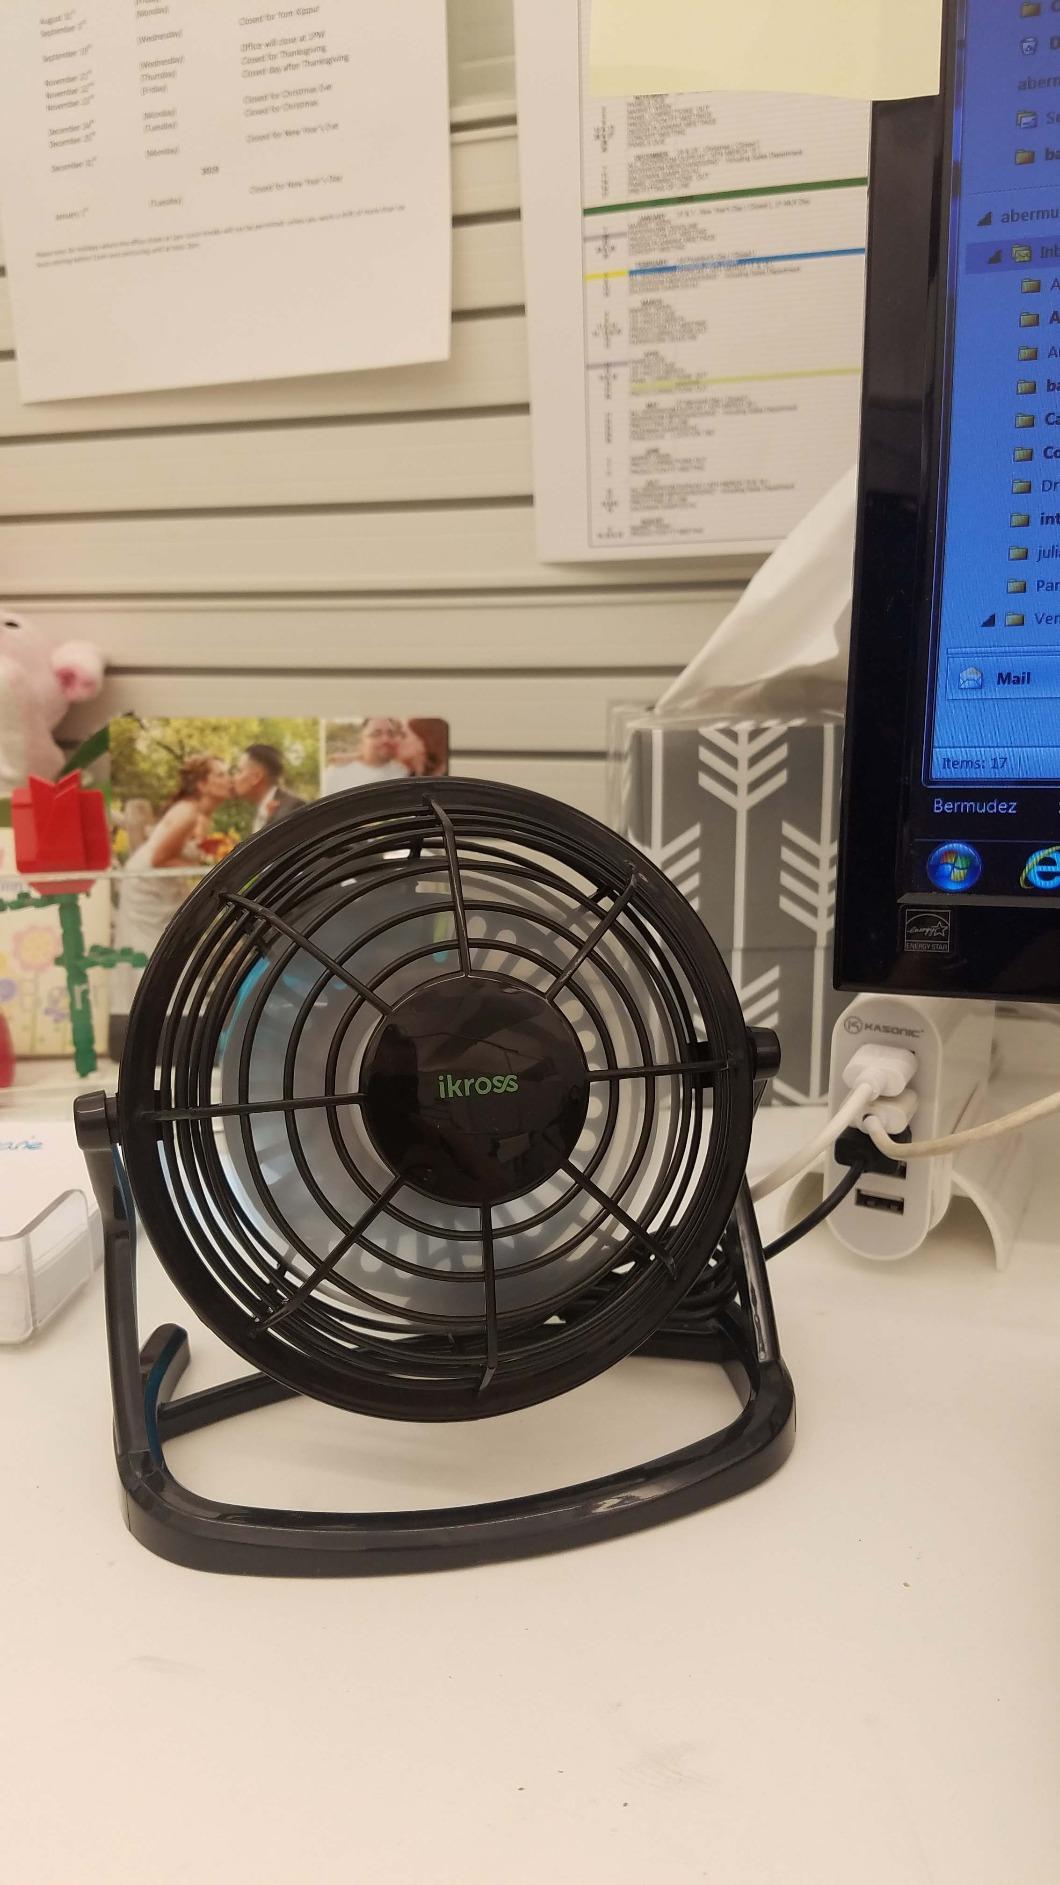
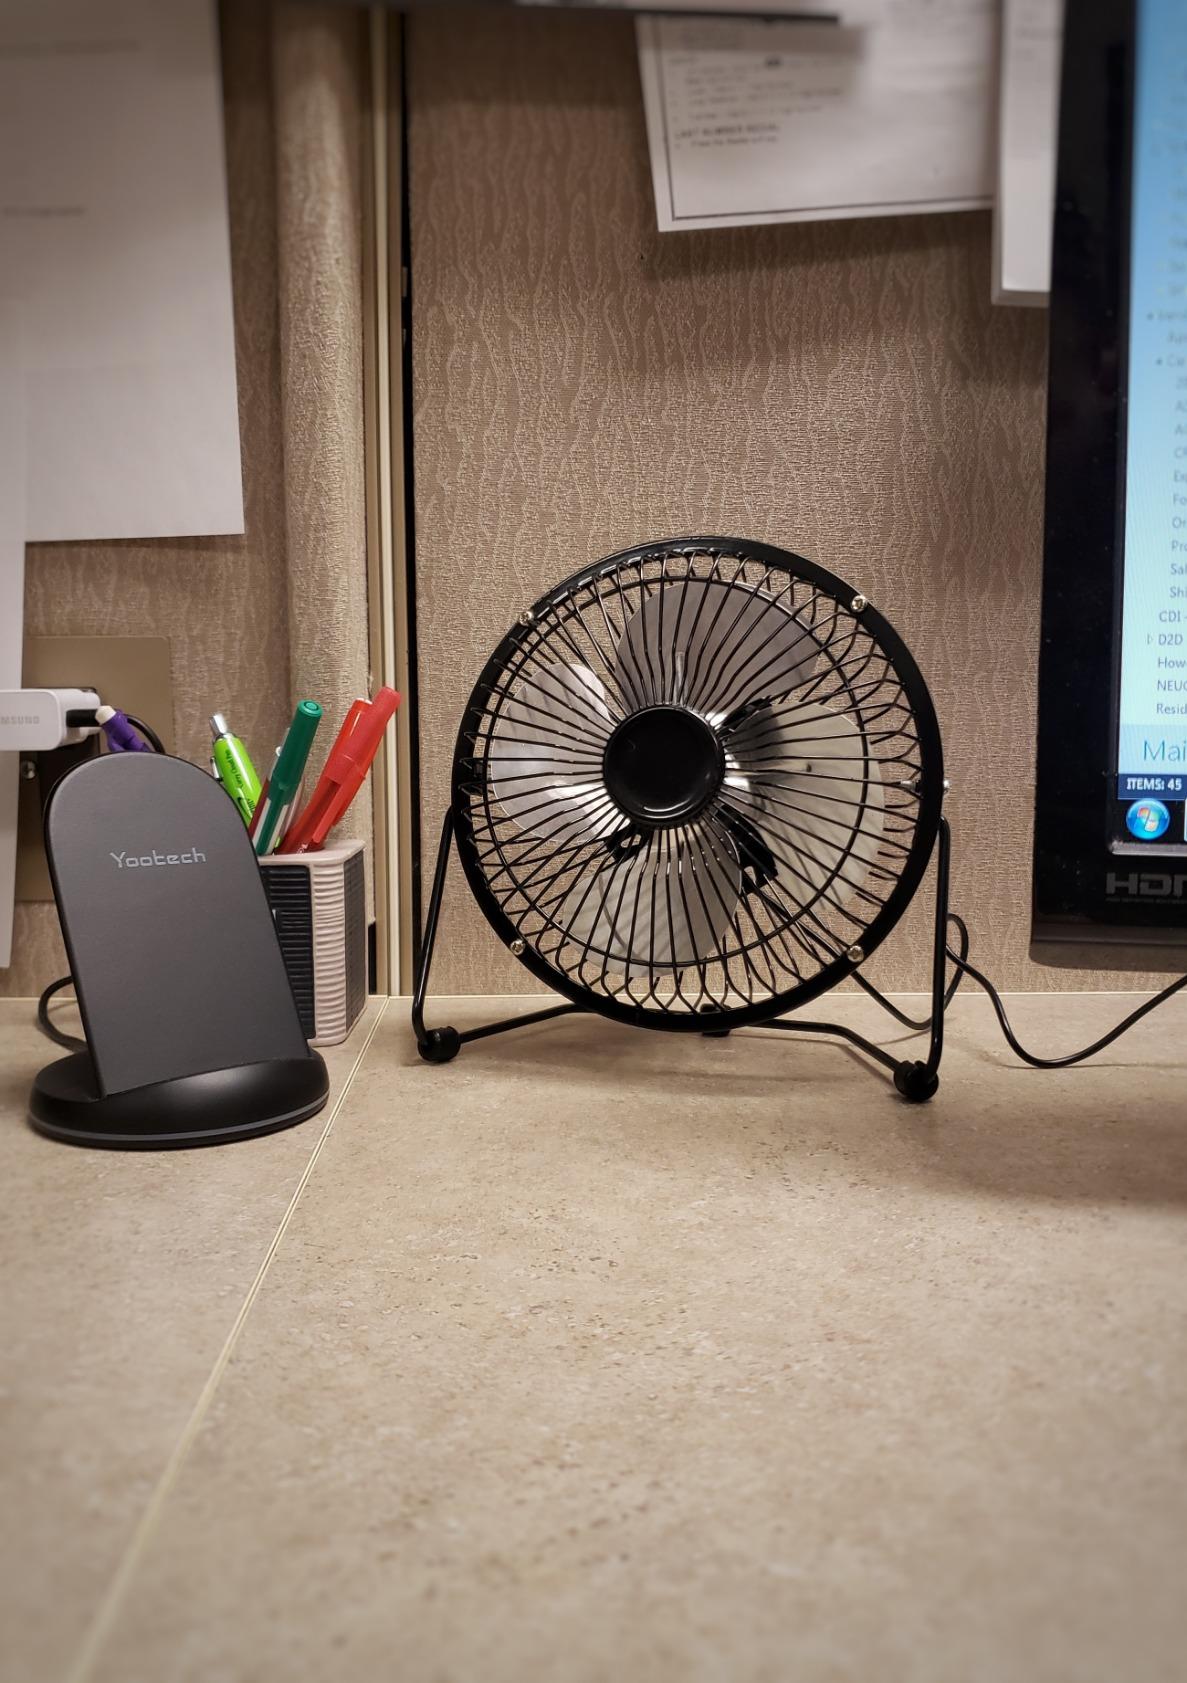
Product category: fan
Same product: no